Archbishop Tenison's School

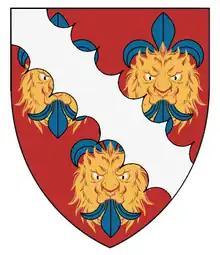
The armorial bearings of the Tenison family: "Gules three leopard's faces Or jessant-de-lys azure over all a bend engrailled argent"

The badges of both the schools founded by Thomas Tenison are based on his personal coat of arms, which consist of the arms of the see of Canterbury impaling the Tenison family arms. The former, placed on the dexter side of honour, are blazoned as: "Azure, an archiepiscopal cross in pale or surmounted by a pall proper charged with four crosses patee fitchee sable". The arms of Tenison, placed on the sinister side of the escutcheon are blazoned as: "Gules, a bend engrailed argent voided azure between three leopard's faces or jessant-de-lys azure".